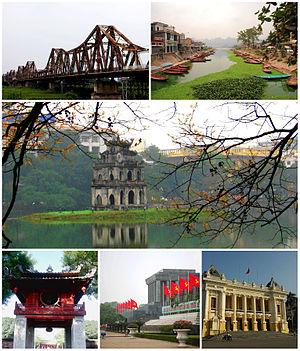
Mosaïque de panorama de Hanoï.